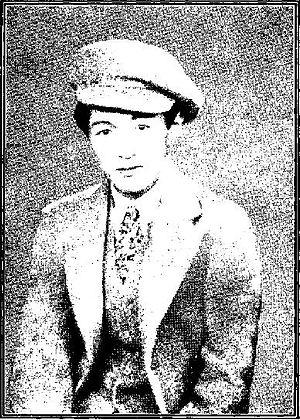
Teppei Kataoka, 2 février 1894 dans la préfecture d'Okayama - 25 décembre 1944, est un écrivain japonais.